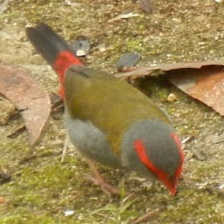
Species: RED BROWED FINCH
Scientific name: NEOCHMIA TEMPORALIS
ImageNet parent category: house_finch